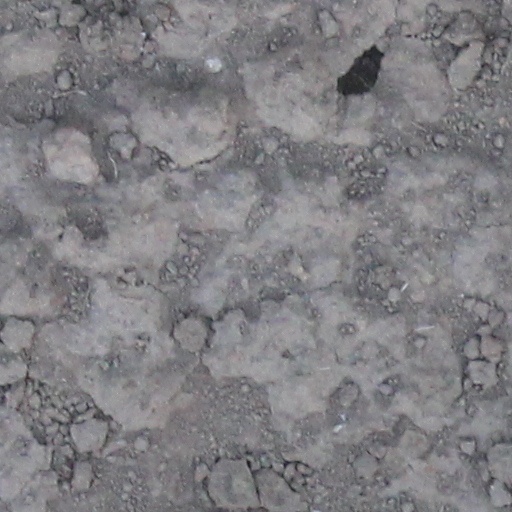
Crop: wheat